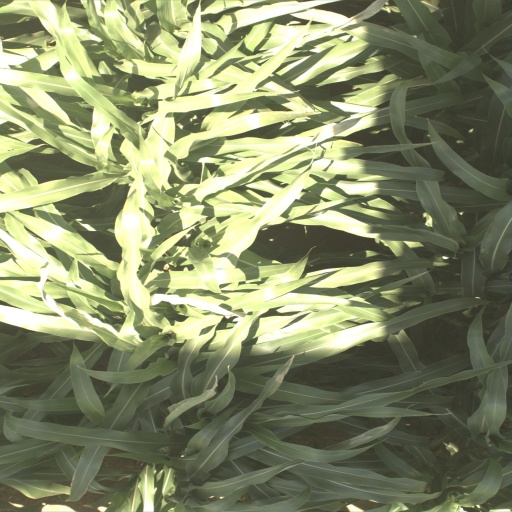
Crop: sorghum